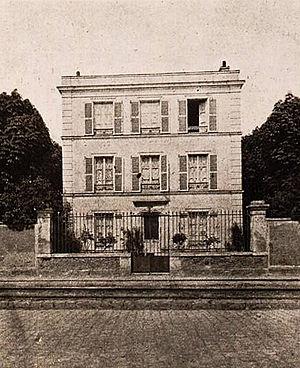
Bougival est une commune française située dans le département des Yvelines en région Île-de-France. Ses habitants sont appelés les Bougivalais.
Alexandre-César-Léopold Bizet, plus connu sous le nom de Georges Bizet, est un compositeur français né le 25 octobre 1838 à Paris et mort le 3 juin 1875 à Bougival. Il est un des compositeurs de la période romantique. Il a composé Carmen, l'un des opéras les plus connus et les plus joués au monde. Il est surtout connu pour ses opéras et suites orchestrales, créés sur une courte période, puisqu'il meurt prématurément à l'âge de 36 ans.